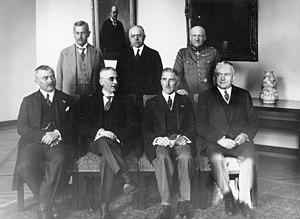
Le cabinet Papen, du nom du chancelier allemand Franz von Papen, dit « cabinet des barons », réputé favorable aux intérêts des grands industriels est en fonction du 1ᵉʳ juin au 3 décembre 1932.
Hermann Warmbold est un homme politique allemand, né le 21 avril 1876 à Klein Himstedt et mort le 11 mars 1976 à Tegernsee.
Magnus von Braun est un homme politique allemand, né le 7 février 1878 à Gut Neucken et mort le 29 août 1972 à Oberaudorf.